Carmunnock

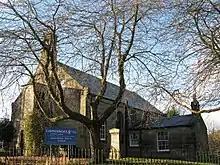
Carmunnock Parish Church

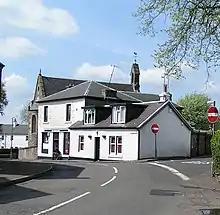
Village store and the Clason hall

This ancient settlement which is associated with the early Christian missionary Saint Cadoc, has a medieval street plan set within the lands of an estate held by variously the Morays of Bothwell, the Earls of Douglas and eventually to the Lords, Marquesses and Dukes of Hamilton until 1700 when it passed to the Stuarts of Castlemilk.